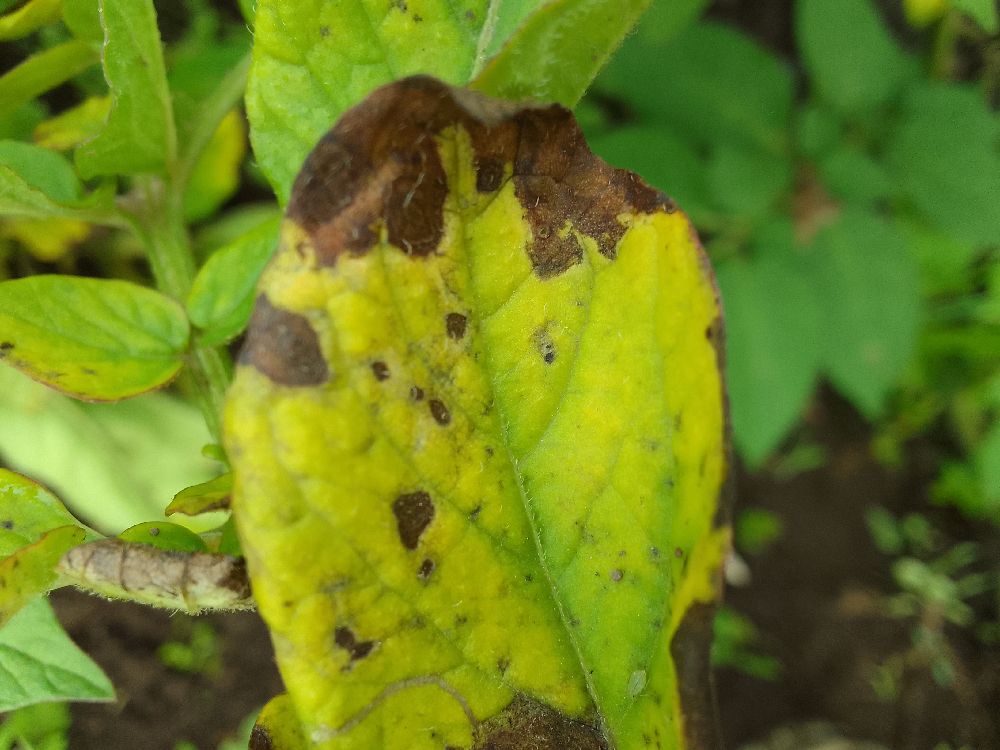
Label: Early blight